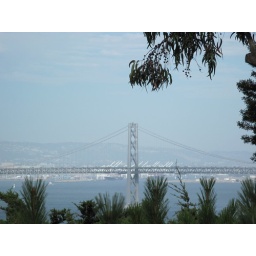
A day walking around SF. Random pictures of beautiful building and steets. A day walking around San Francisco. Random pictures of beautiful streets and buildings.